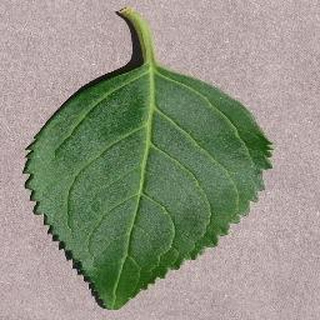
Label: healthy_cherry